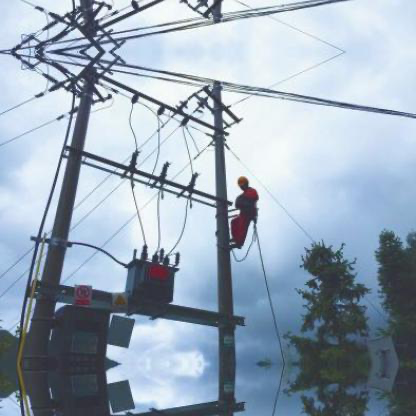
Objects in the image:
label: helmet